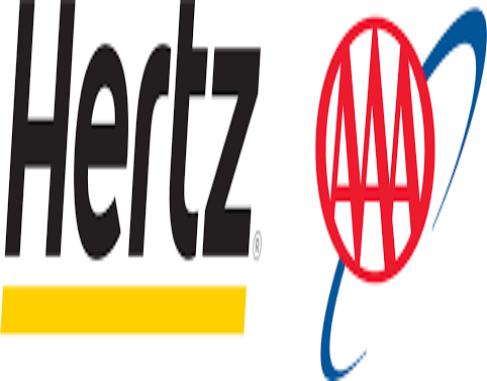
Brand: hertz
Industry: Electronic